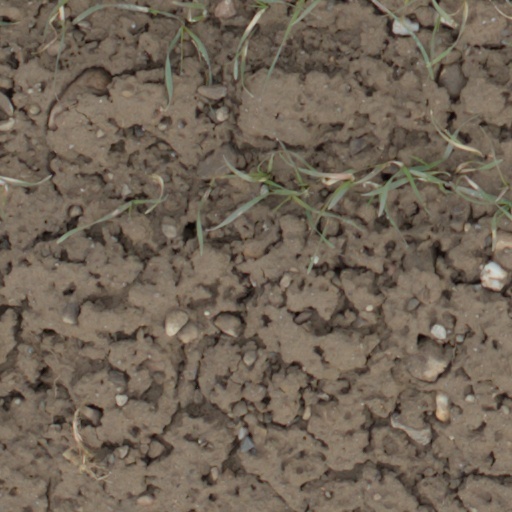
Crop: wheat